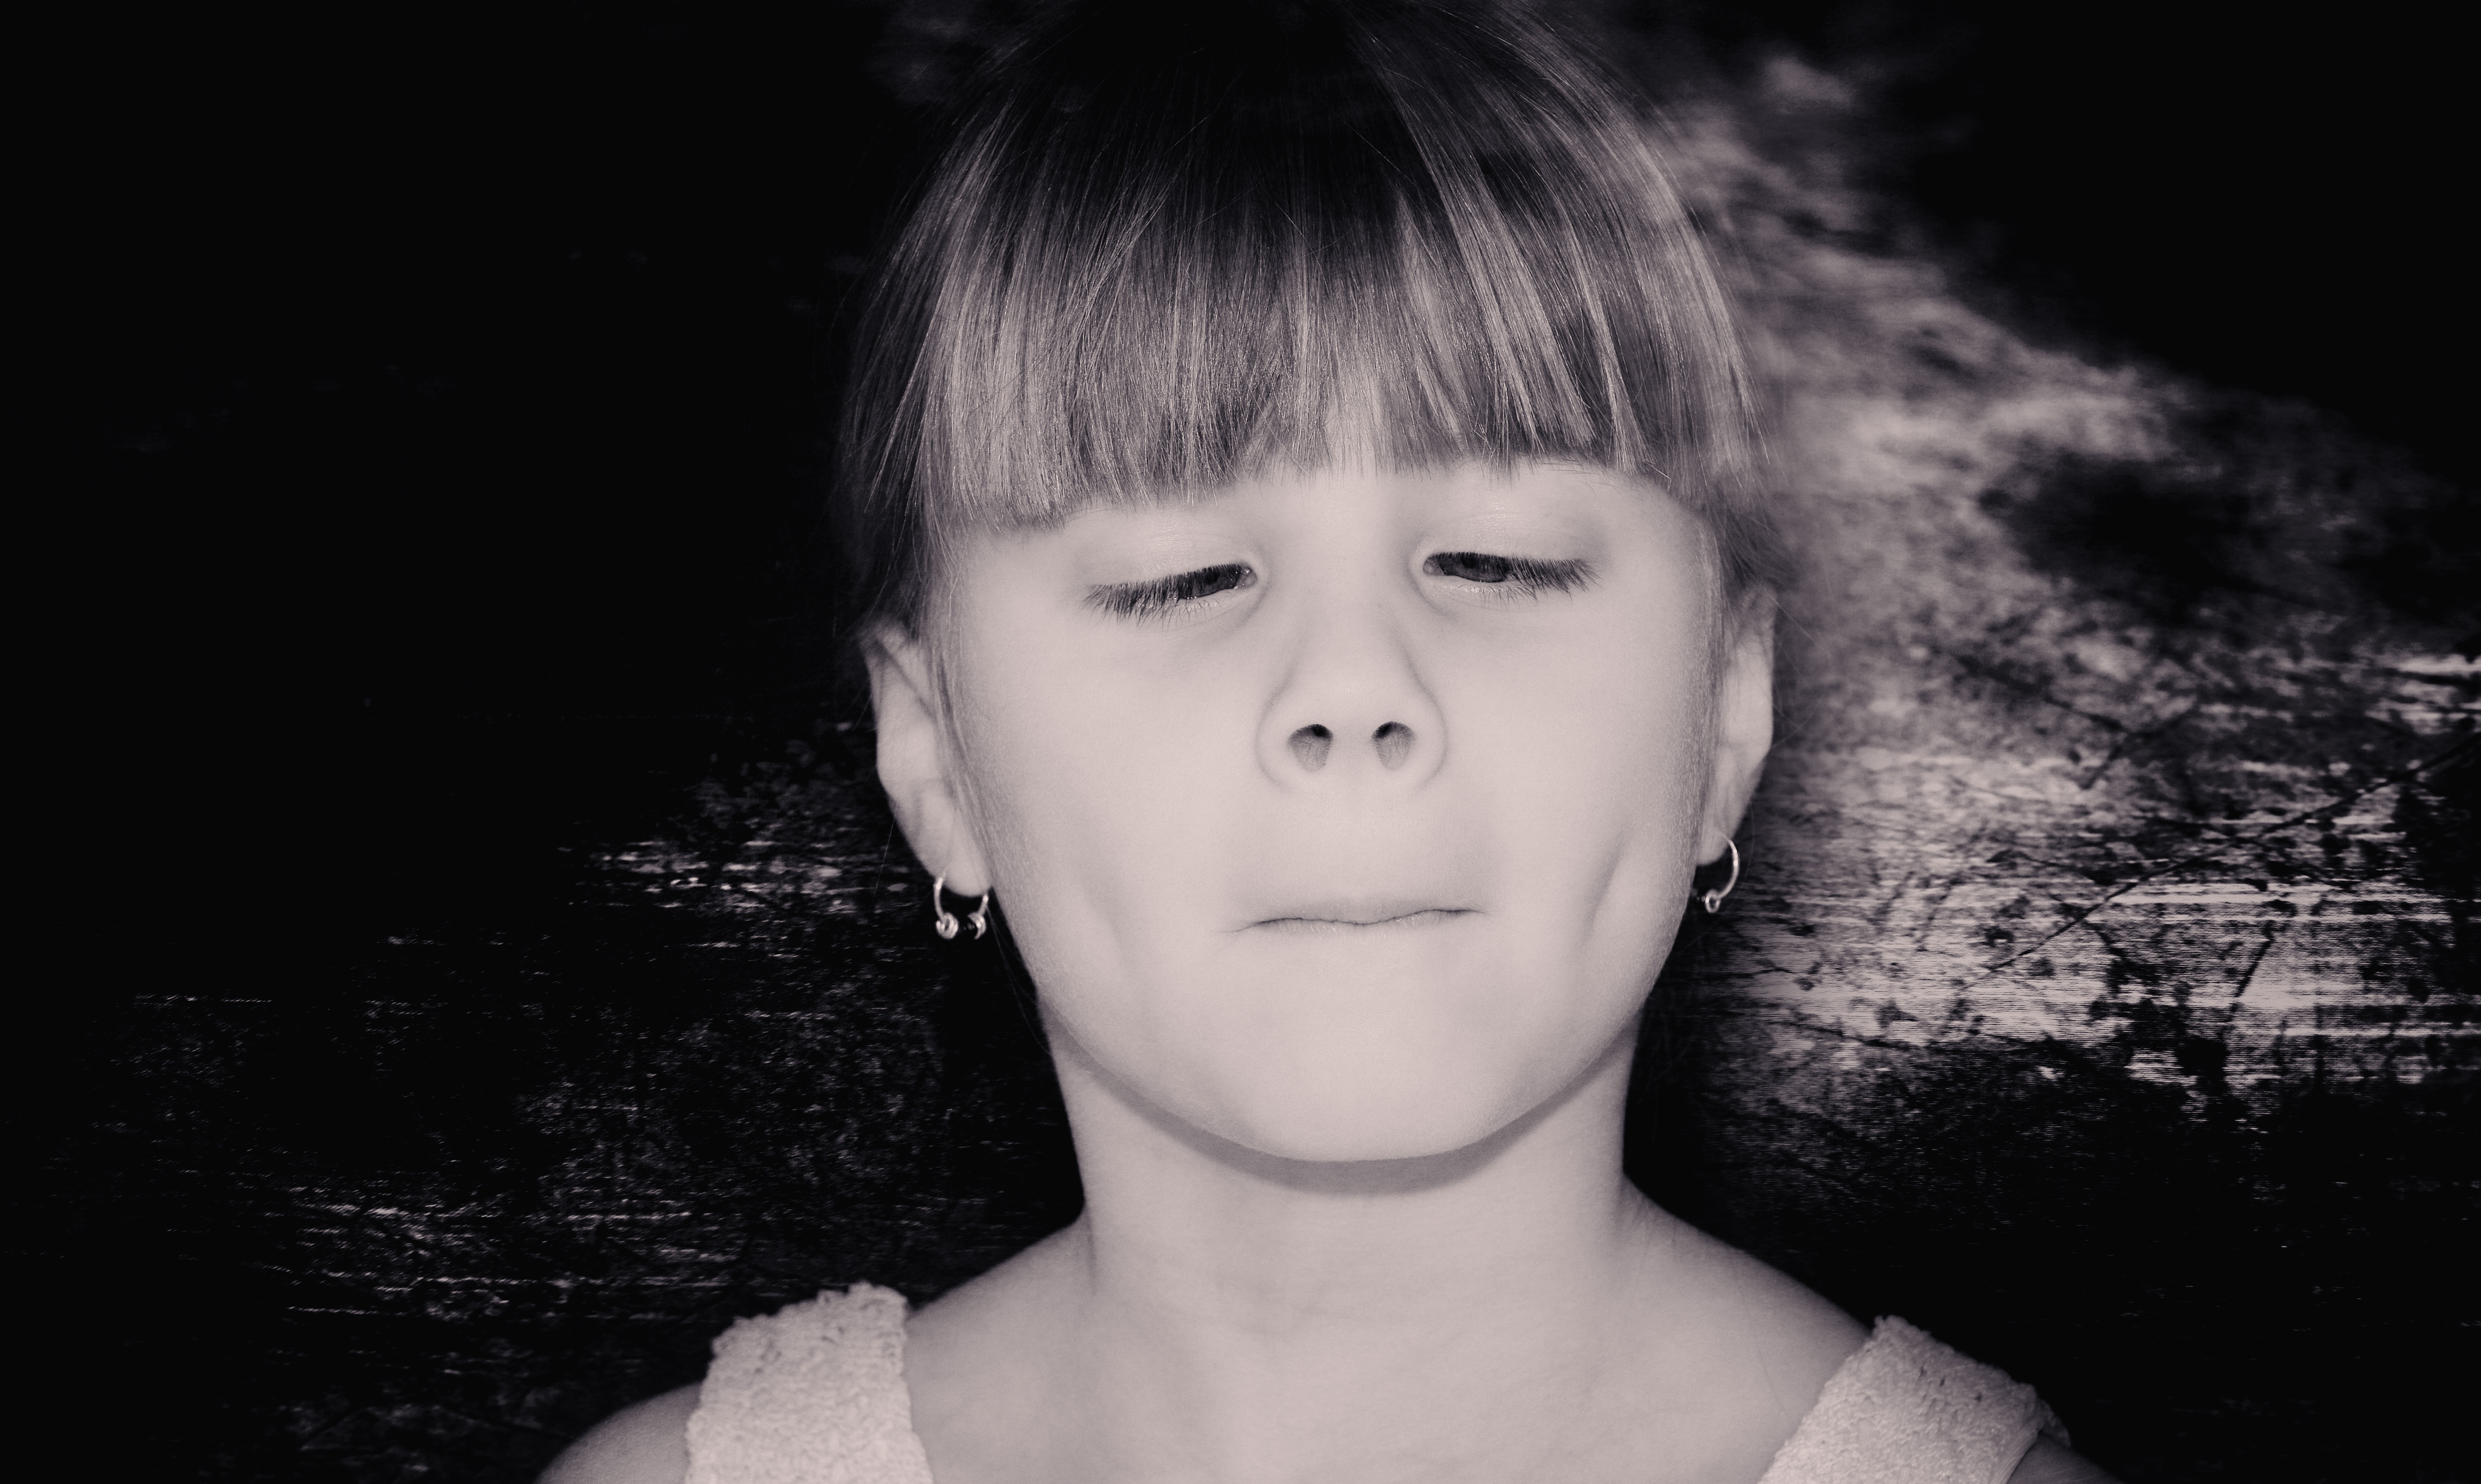
person, black and white, girl, white, photography, view, portrait, model, child, darkness, black, monochrome, facial expression, smile, face, infant, toddler, eye, head, photograph, skin, beauty, organ, emotion, squint, black and white recording, monochrome photography, portrait photography